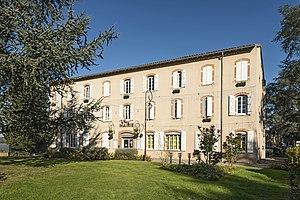
Pibrac est une commune française située dans le département de la Haute-Garonne, en région Occitanie.